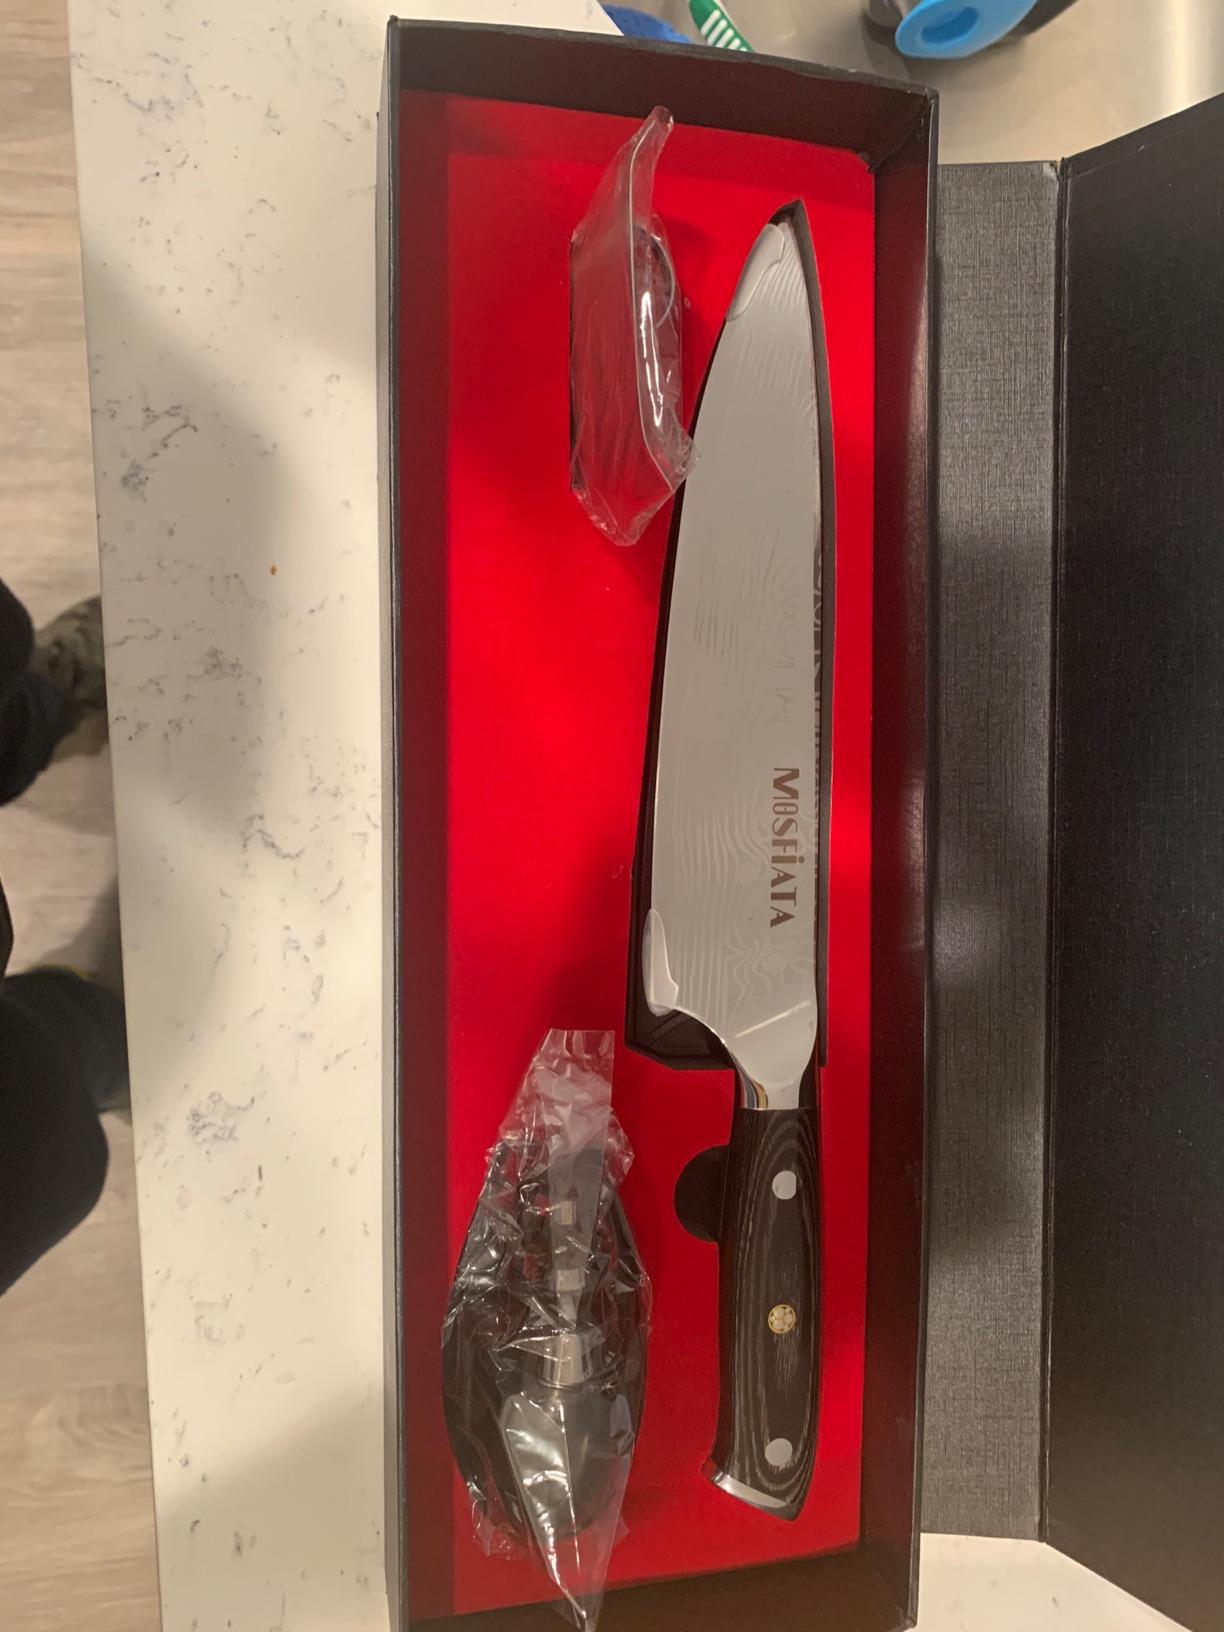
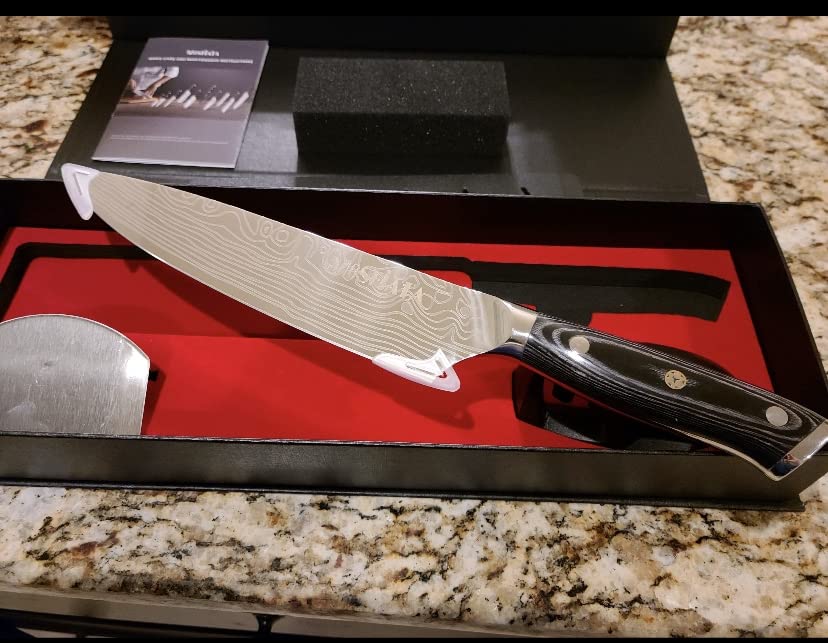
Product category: items_knife
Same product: yes